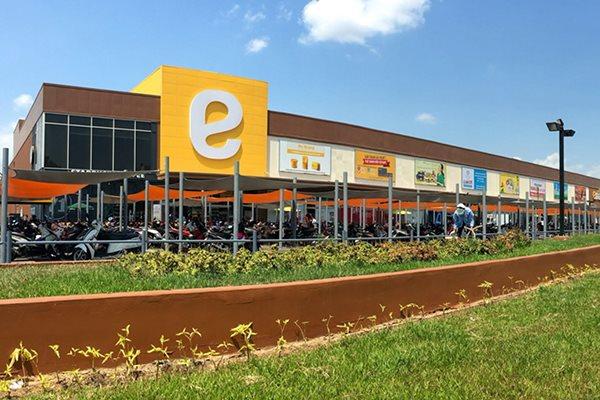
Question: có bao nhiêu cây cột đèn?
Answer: có một cây cột đèn